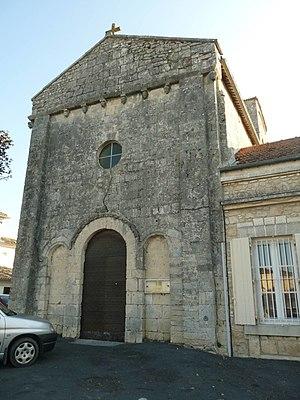
église de Vindelle (16), France
L'église Saint-Christophe de Vindelle, une des plus anciennes églises romanes de Charente, est située sur la commune de Vindelle, environ 12 km au nord d'Angoulême.